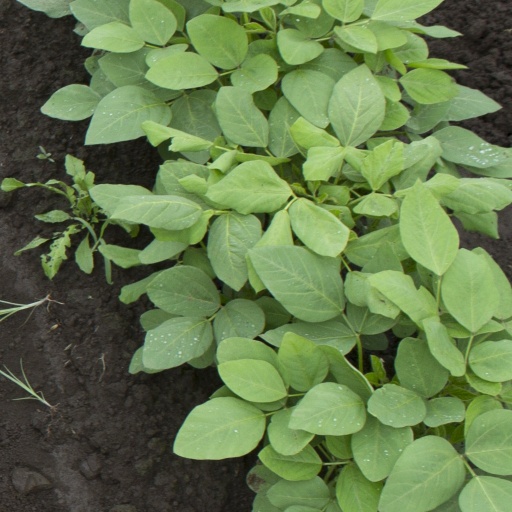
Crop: soybean